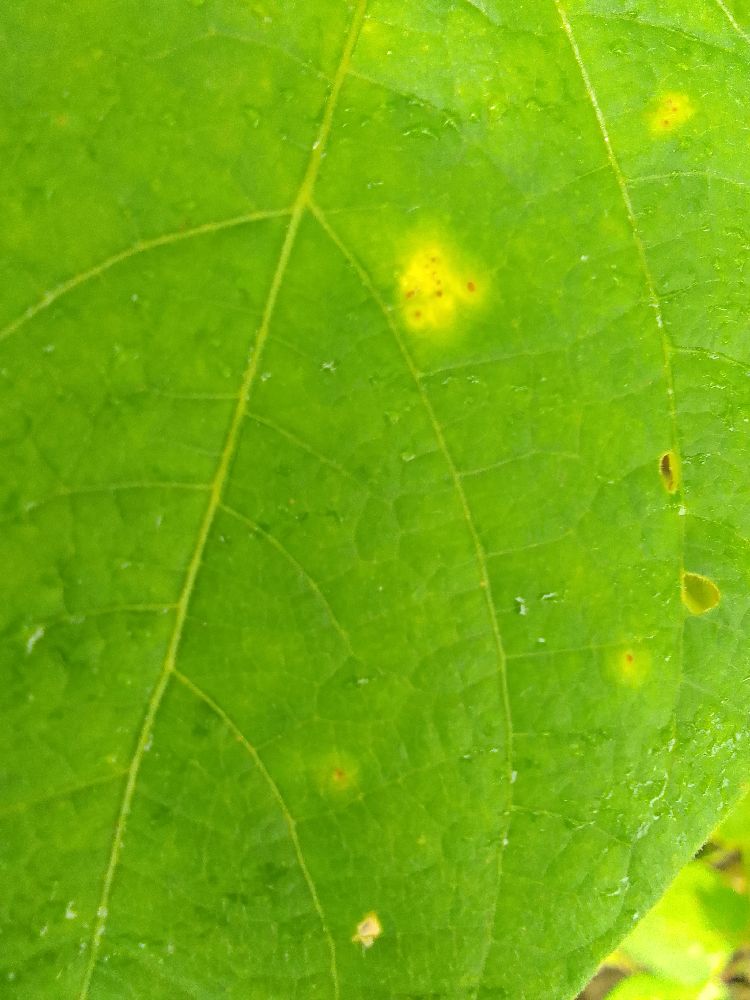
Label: rust